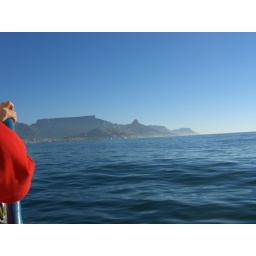
lions head and rump in the foreground. table mountain in the bak ground. (from the fery back from robbern island).